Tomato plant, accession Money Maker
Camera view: tilt-top (135 deg); turntable rotation: 210 degrees
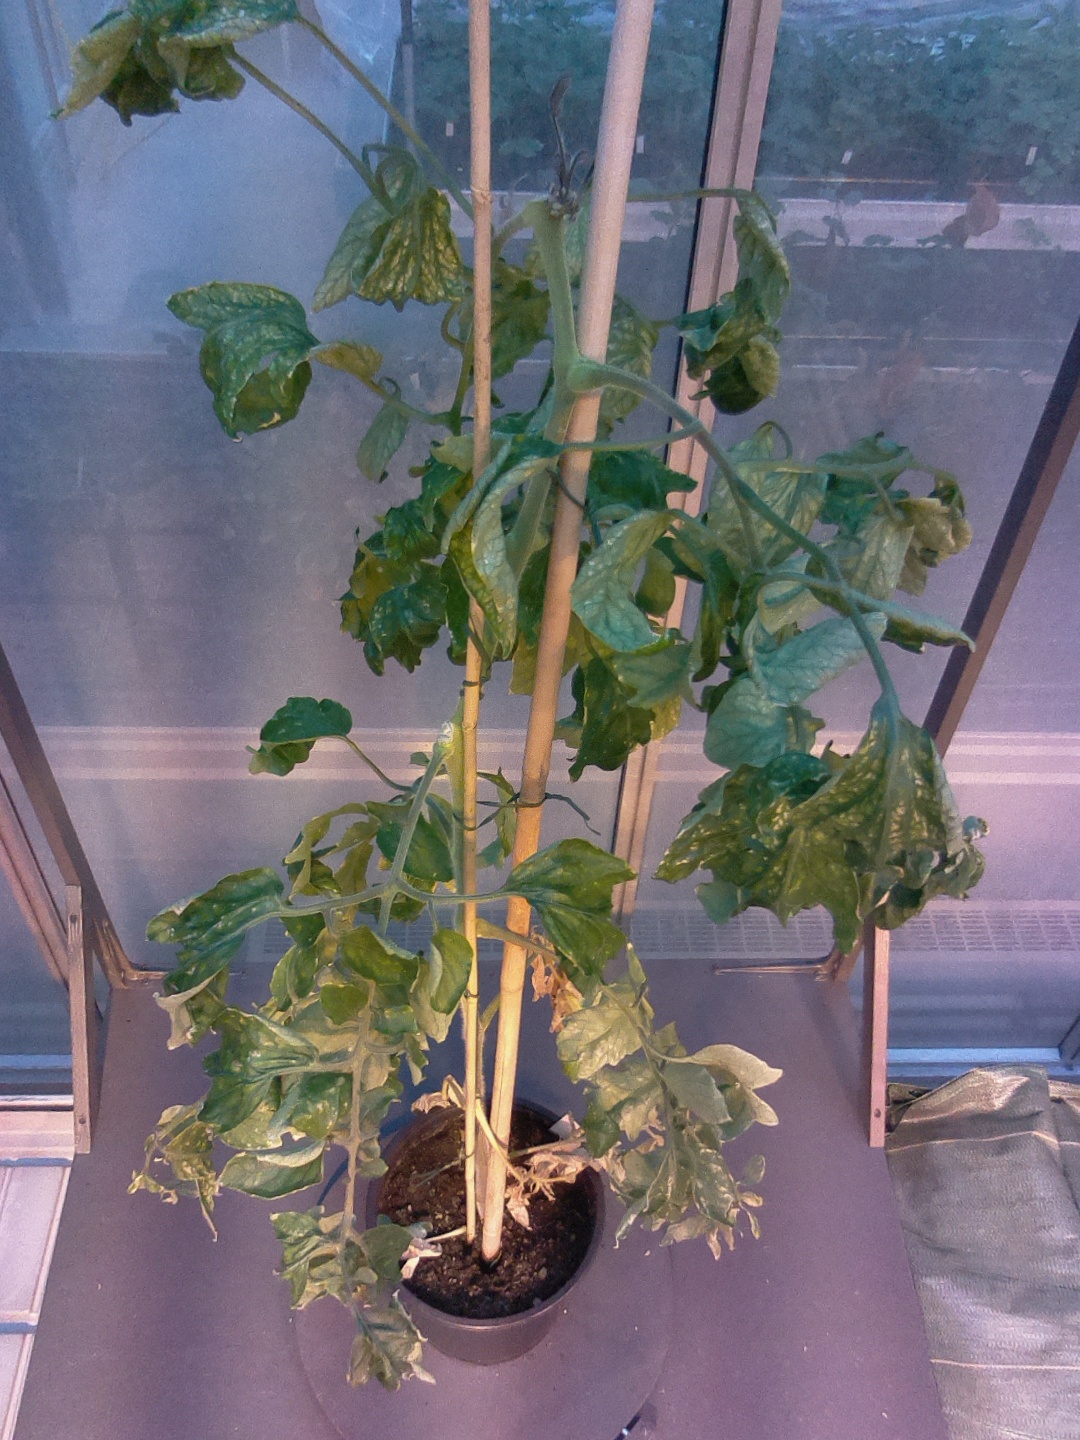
BBCH growth stage 29: 90%-100% Side shoots formed